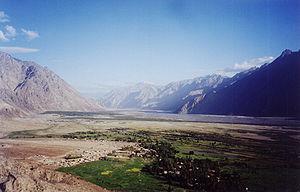
La vallée de la Noubra est une région relativement chaude dans la partie nord du Ladakh en Inde, également appelée le « Ldumra » ou « le verger » du Ladakh pour sa végétation.